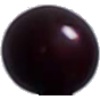
Label: cherry_wax_black